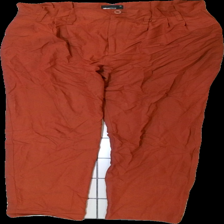
View: front
Type: Trousers
Category: Ladies
Brand: Gina Tricot
Colors: Red
Material: 80% viskos 20% polyester
Cut: Oversize
Size: 40
Season: All
Price range: <50
Recommended usage: Reuse
Description: röda byxor